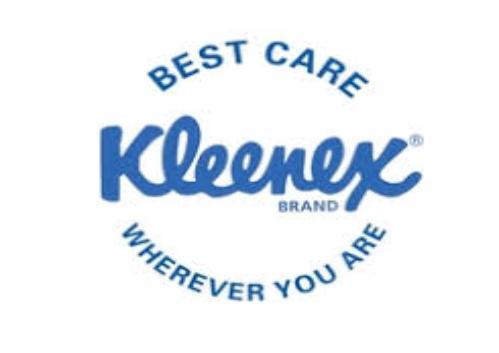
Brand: kleenex
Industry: Necessities